Urrieles Massif

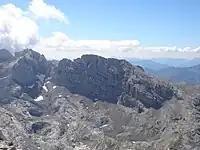
The impressive wall north of the torre de la Palanca (2,614m).

Cutting through the southern zone of the previous area, in other words, from the Tiro del Oso, and following the Astur-Leonesa border, you pick up the Picos Arenizas, a triple summit whose greater height reaches 2,515 meters. Continuing this path toward the south of the Urrieles appears the slender and pyramidal peak Tesorero (2,570 m), notable for being the point where the three provinces that share the territory of Picos de Europa meet, this is Asturias, Cantabria and Leon.